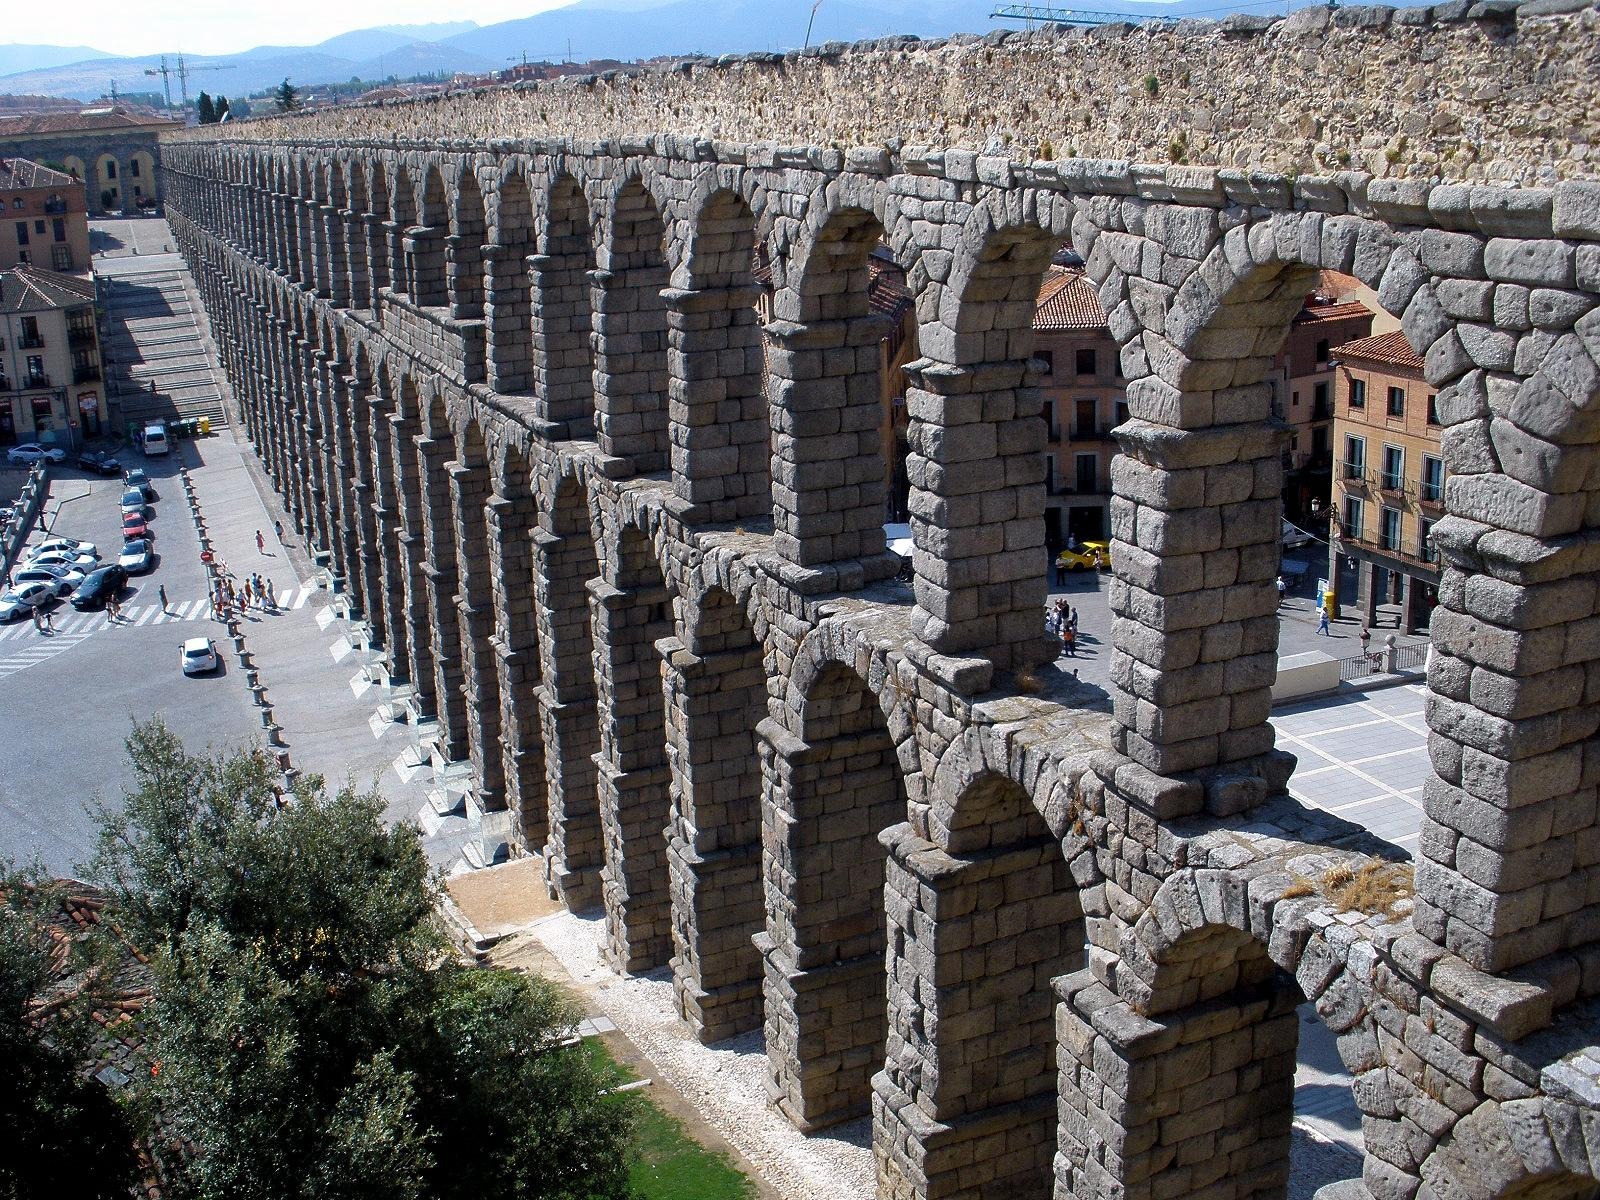
nature, architecture, structure, people, sky, bridge, old, urban, wall, summer, spring, column, ancient, landmark, outside, clouds, spain, amphitheatre, ruins, roman, segovia, historical, destinations, aqueduct, archaeological site, ancient history, ancient roman architecture